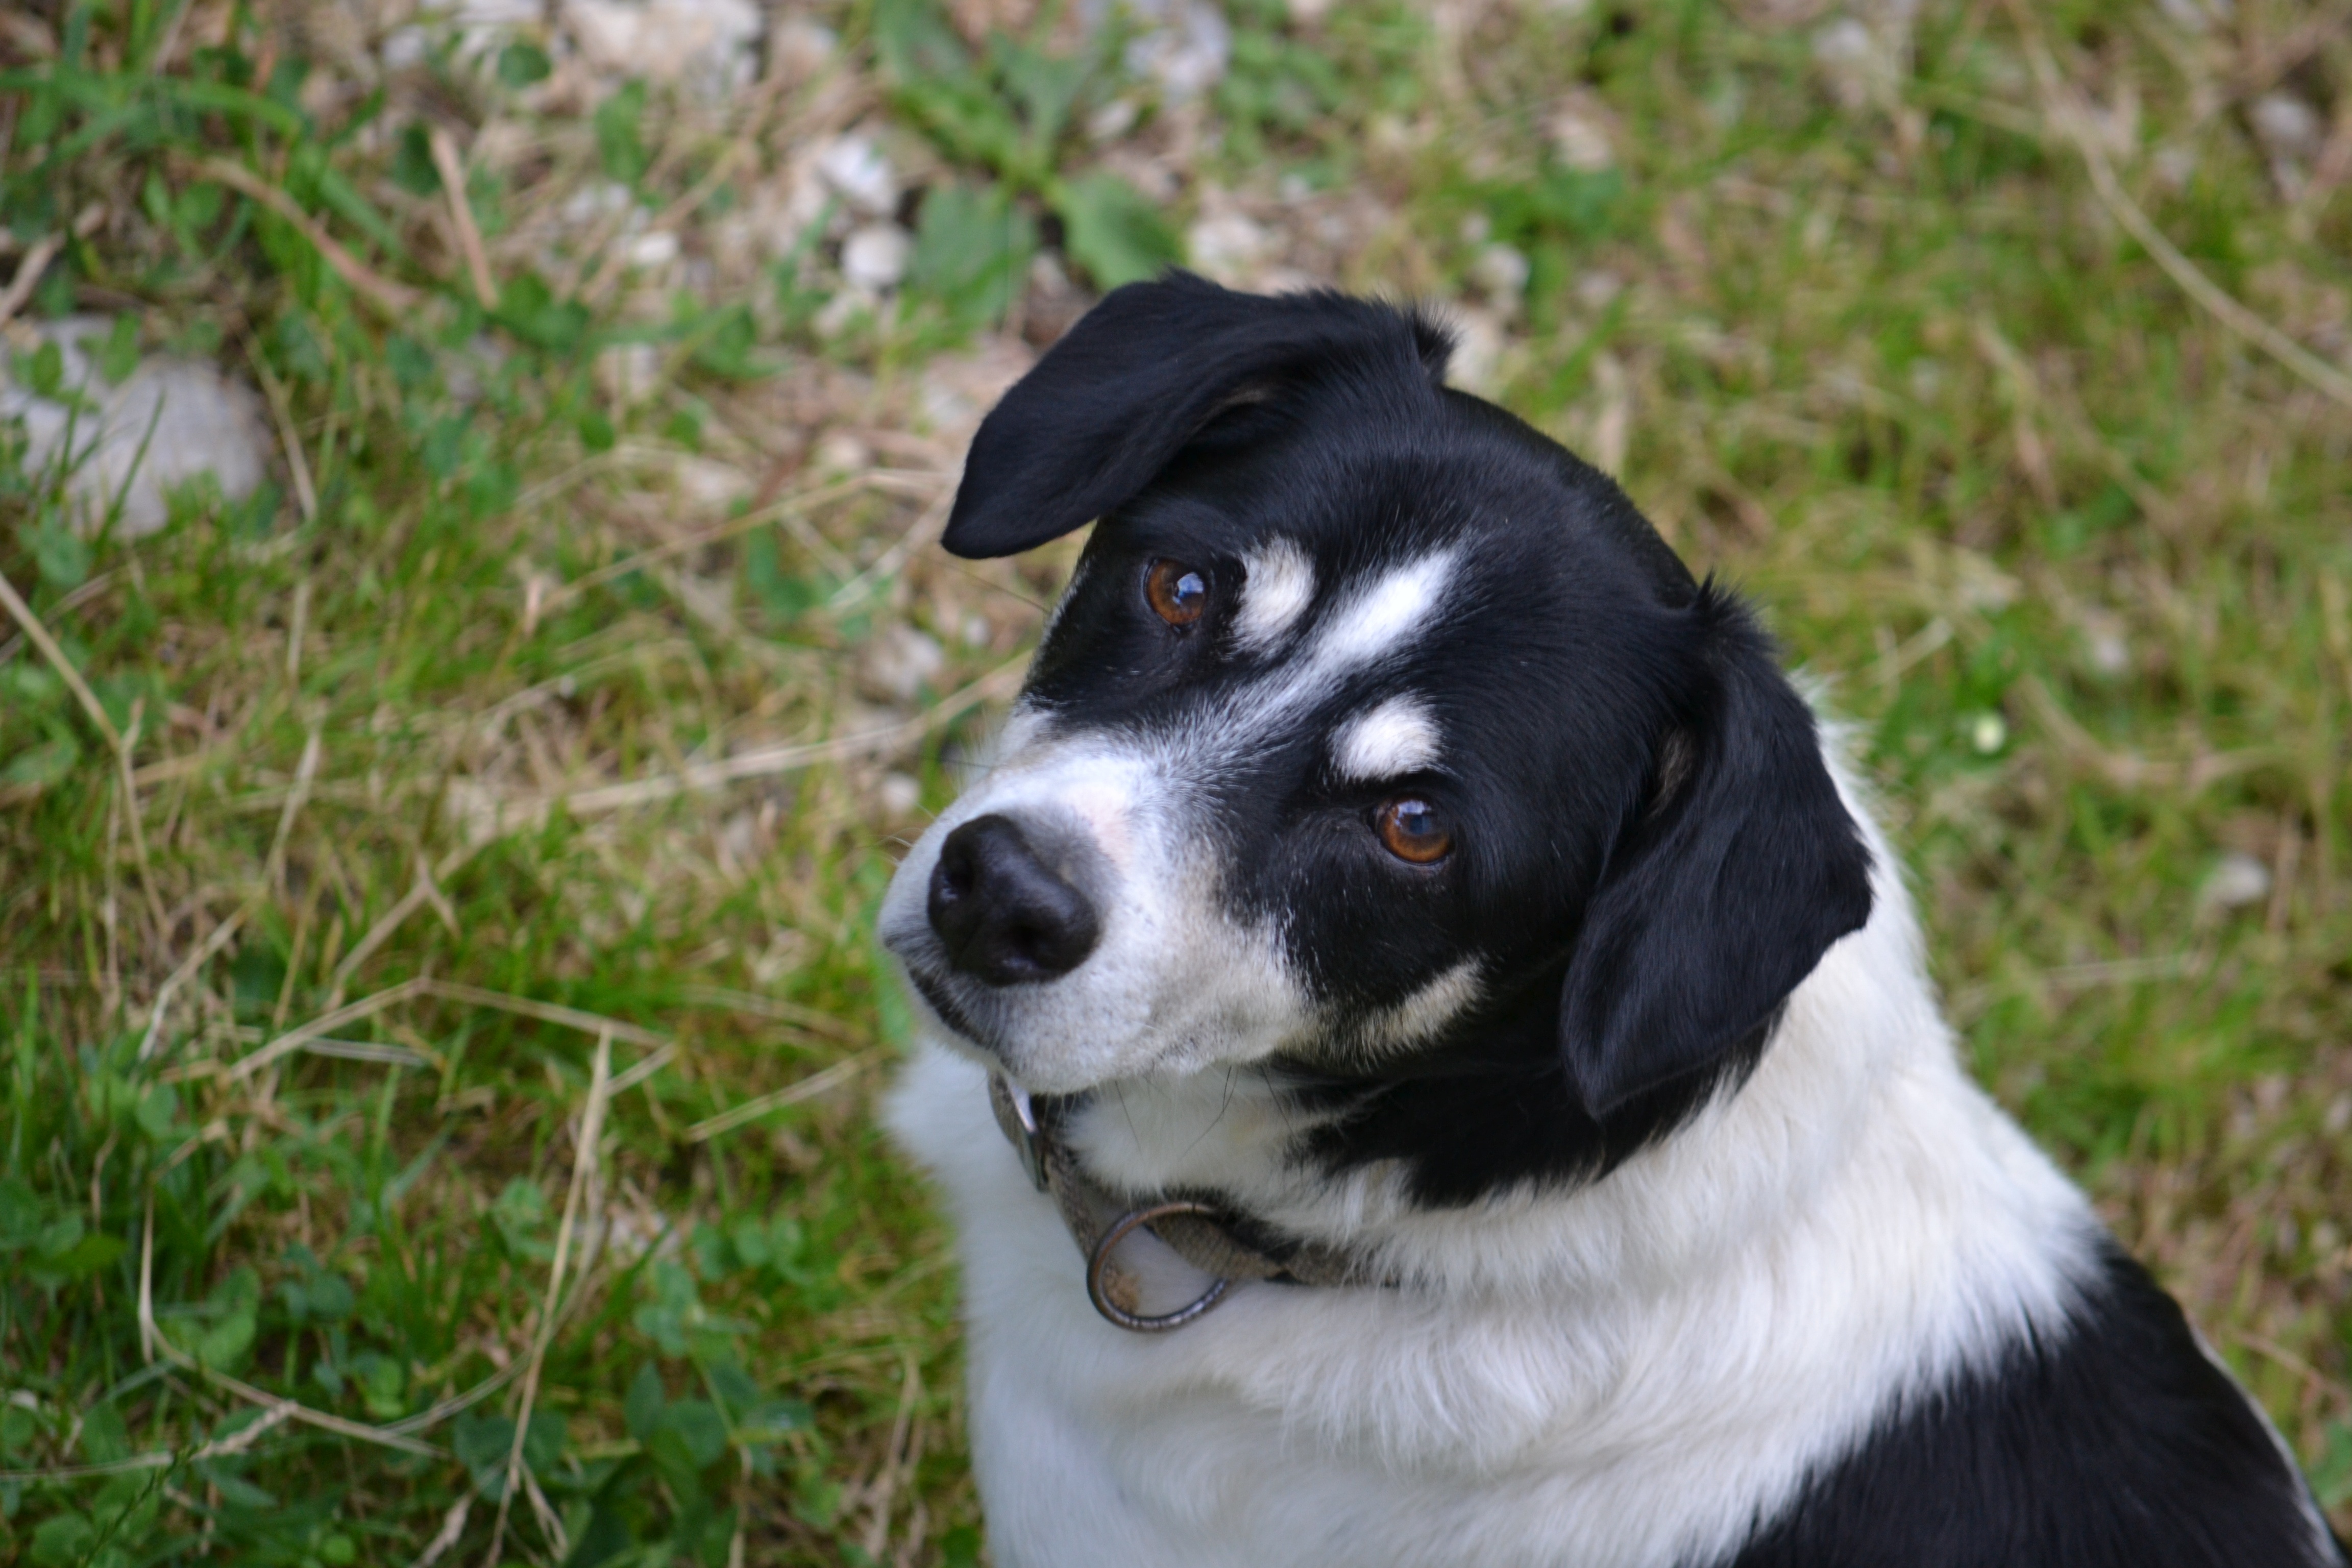
view, puppy, dog, mammal, border collie, vertebrate, dog breed, companion, loyalty, dog like mammal, stabyhoun